Helen Cruickshank

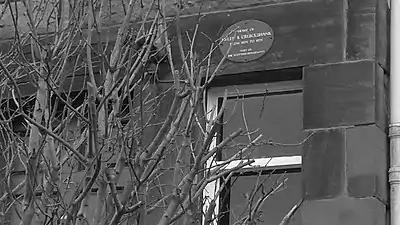
Plaque commemorating Helen Cruickshank, at Hillview Terrace, Corstorphine, Edinburgh

In 1912, Helen was offered a position in Edinburgh for the health insurance part of the government body which she accepted. It was during her move to Edinburgh that she began to write poetry, and it was also around this time that she first fell in love, the heartbreak of the affair spurring her to write. After World War I, Cruickshank began to gain some success in having her poetry published. Reading the magazines and newspapers which were publishing her poems exposed her to other contemporary poetry, and she began to become familiar with the works of Alexander Gray, William Soutar and Marion Angus, and they also became familiar with her work. C.M. Grieve was looking for contributions for a new anthology, "Northern Numbers", to which Helen submitted poems, and their correspondence developed into a long-lasting friendship.